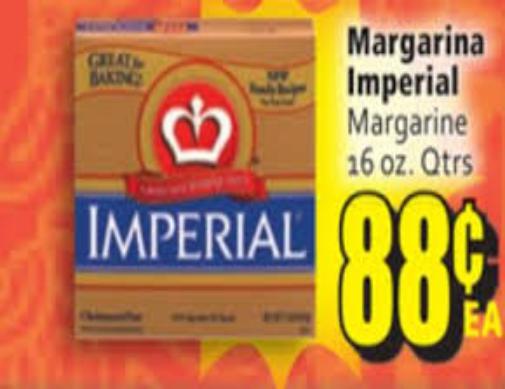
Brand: Imperial Margarine
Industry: Food